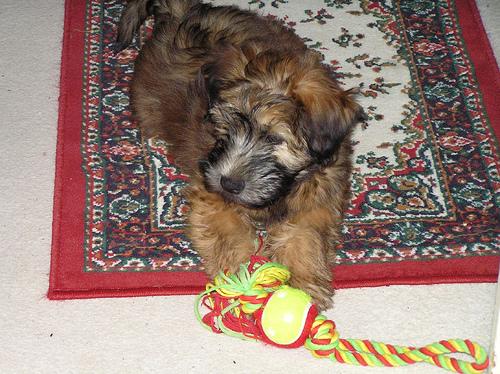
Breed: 235-n000090-soft_coated_wheaten_terrier